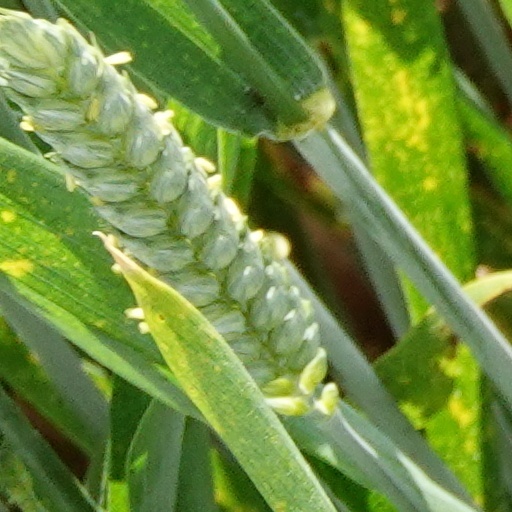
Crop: wheat